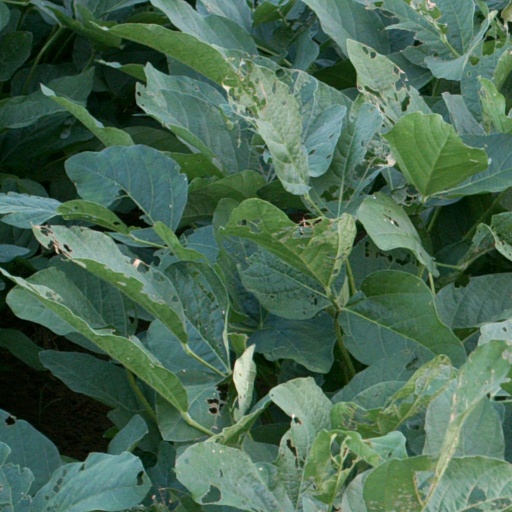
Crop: soybean